Treaty of the Triple Alliance

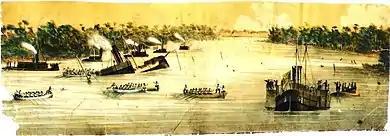
The 1,000 ton Brazilian ironclad "Rio de Janeiro" sunk by a Paraguayan mine at Curuzú, 1,200 km from the nearest ocean

The treaty could not take full effect until ratification. In Argentina, it was ratified by the Senate and the House of Representatives in secret session on 24 May 1865 but subject to a little-known exception. Instruments of ratification were exchanged between Argentina and Brazil on 12 June and between Argentina and Uruguay on 13 June.